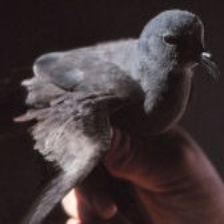
Species: ASHY STORM PETREL
Scientific name: OCEANODROMA HOMOCHROA